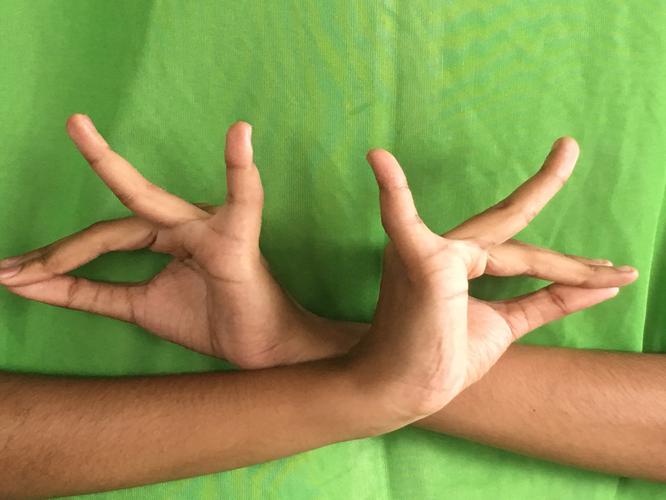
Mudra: Katakavardhana
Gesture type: double_hand